Darius Sinathrya

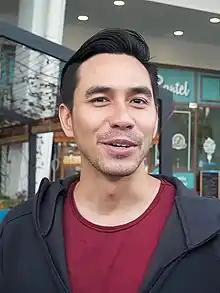
Darius Sinathrya on Interview with Robert Harianto Perspektif Metro TV

Darius Sinathrya (born in Kloten, 21 May 1985) is a Swiss-born Indonesian model, actor, presenter, sports manager. He is best known for his role in film "Naga Bonar (Jadi) 2" and hosted programs such as "Super Family Quiz" and 2006 FIFA World Cup on SCTV.